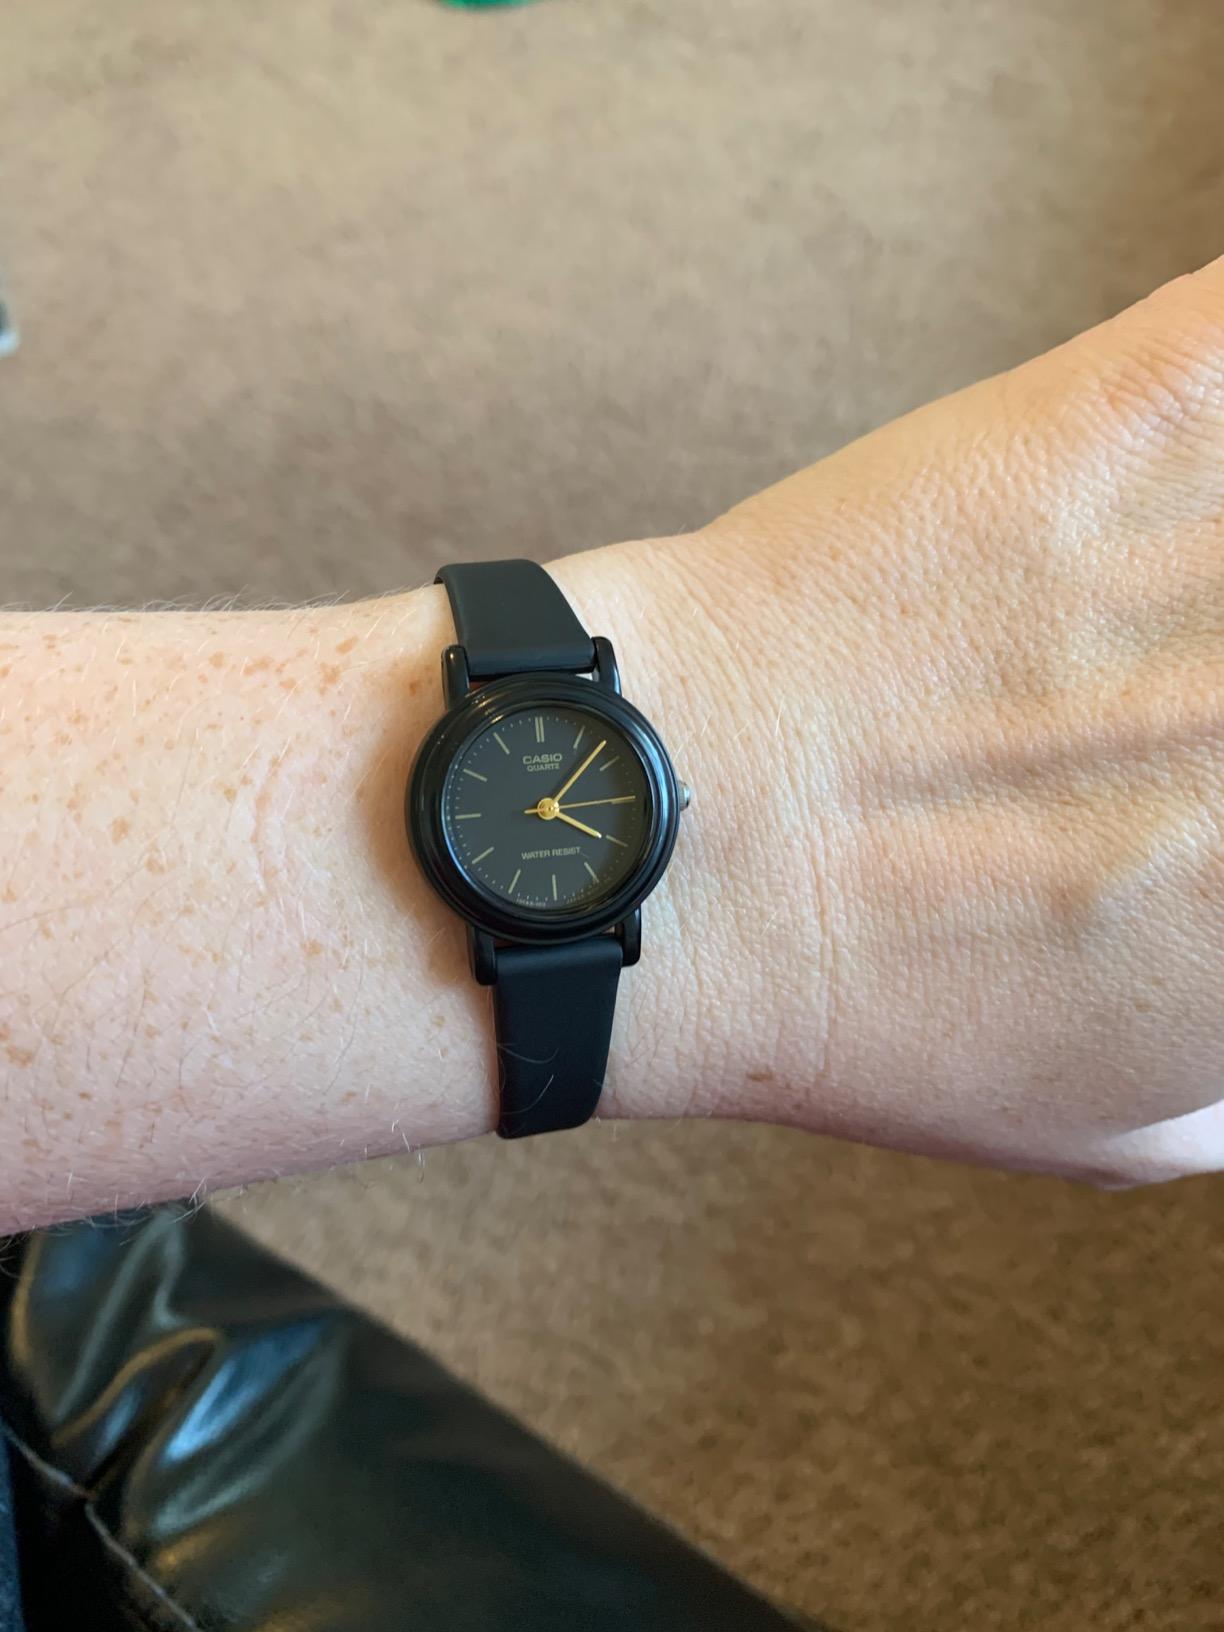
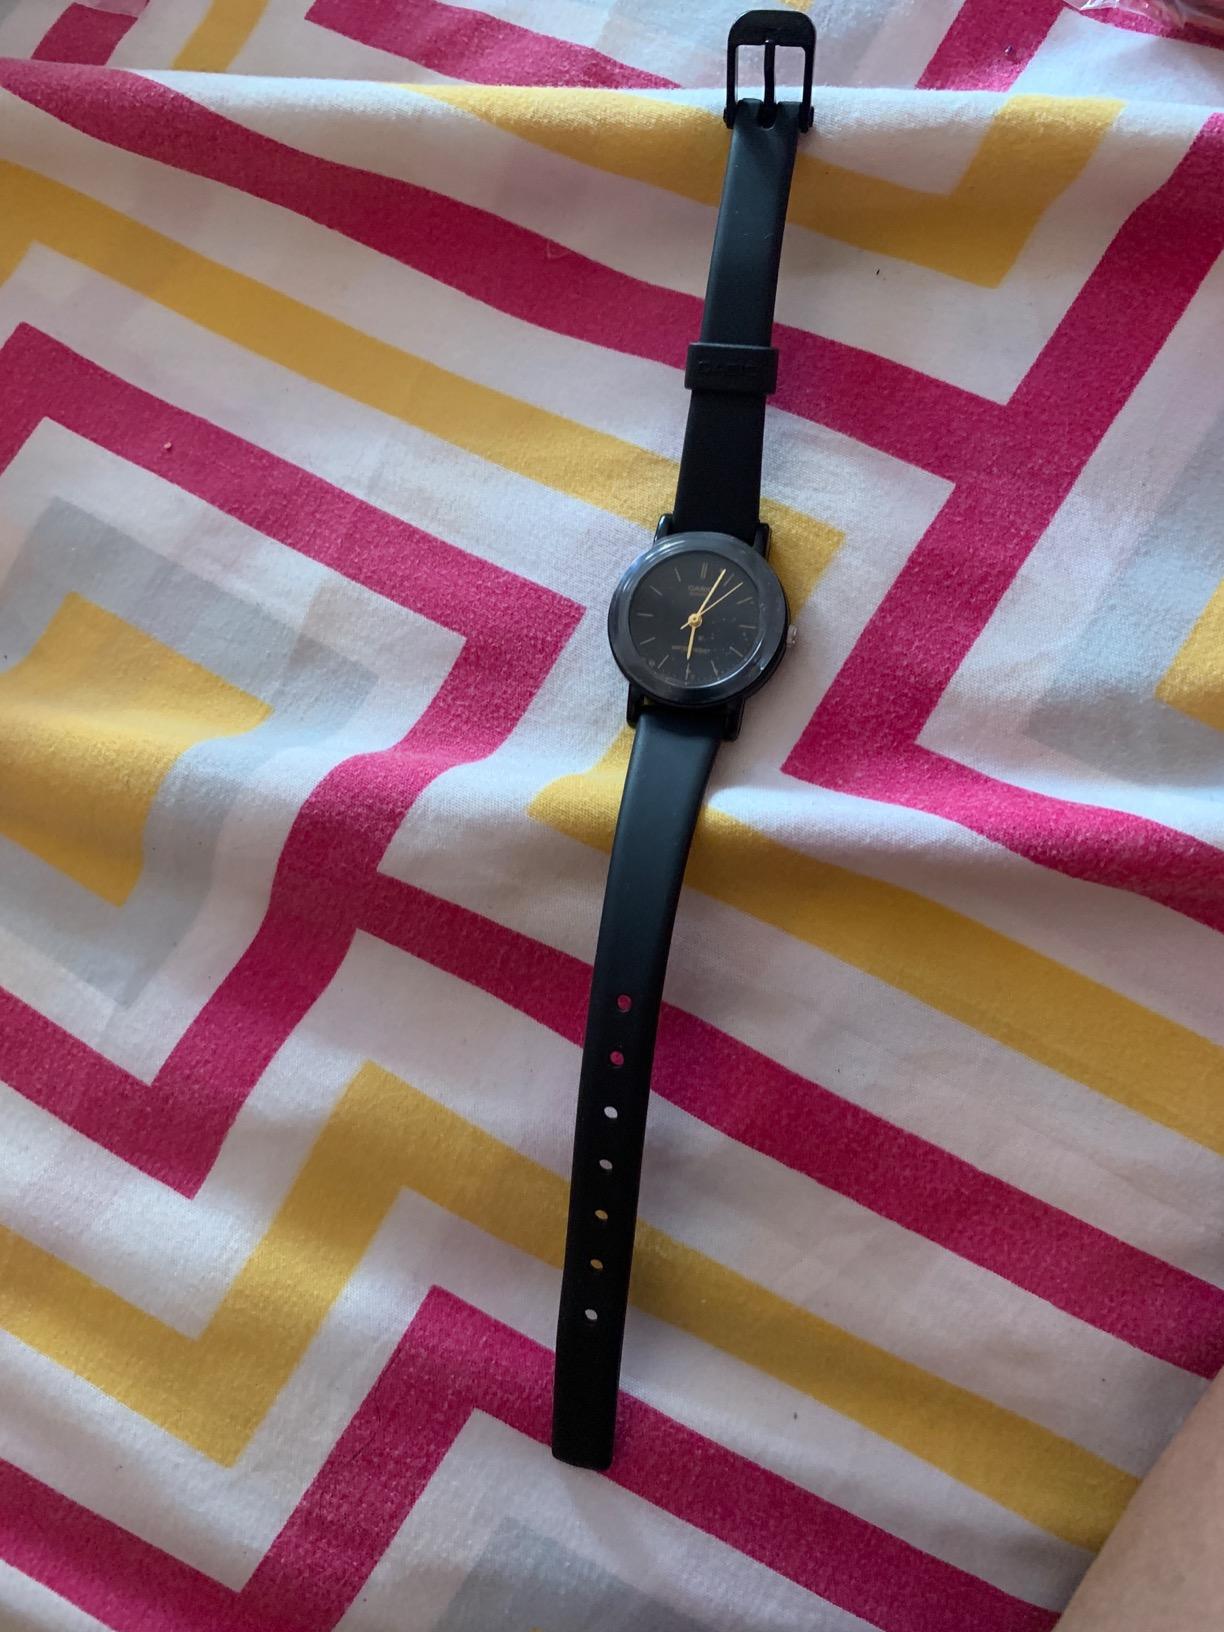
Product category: accessories_watch
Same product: yes